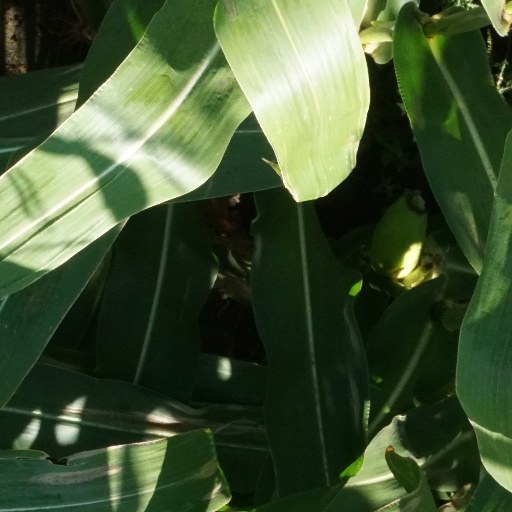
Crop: maize; corn